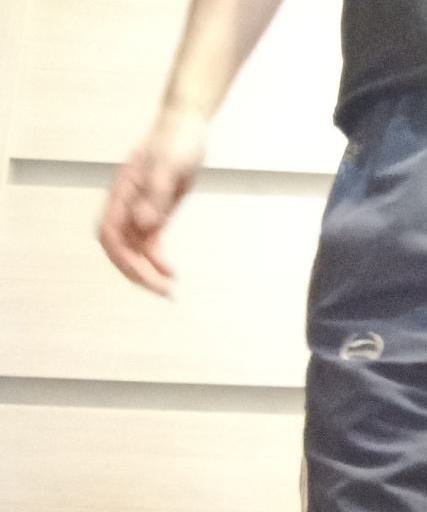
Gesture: no_gesture